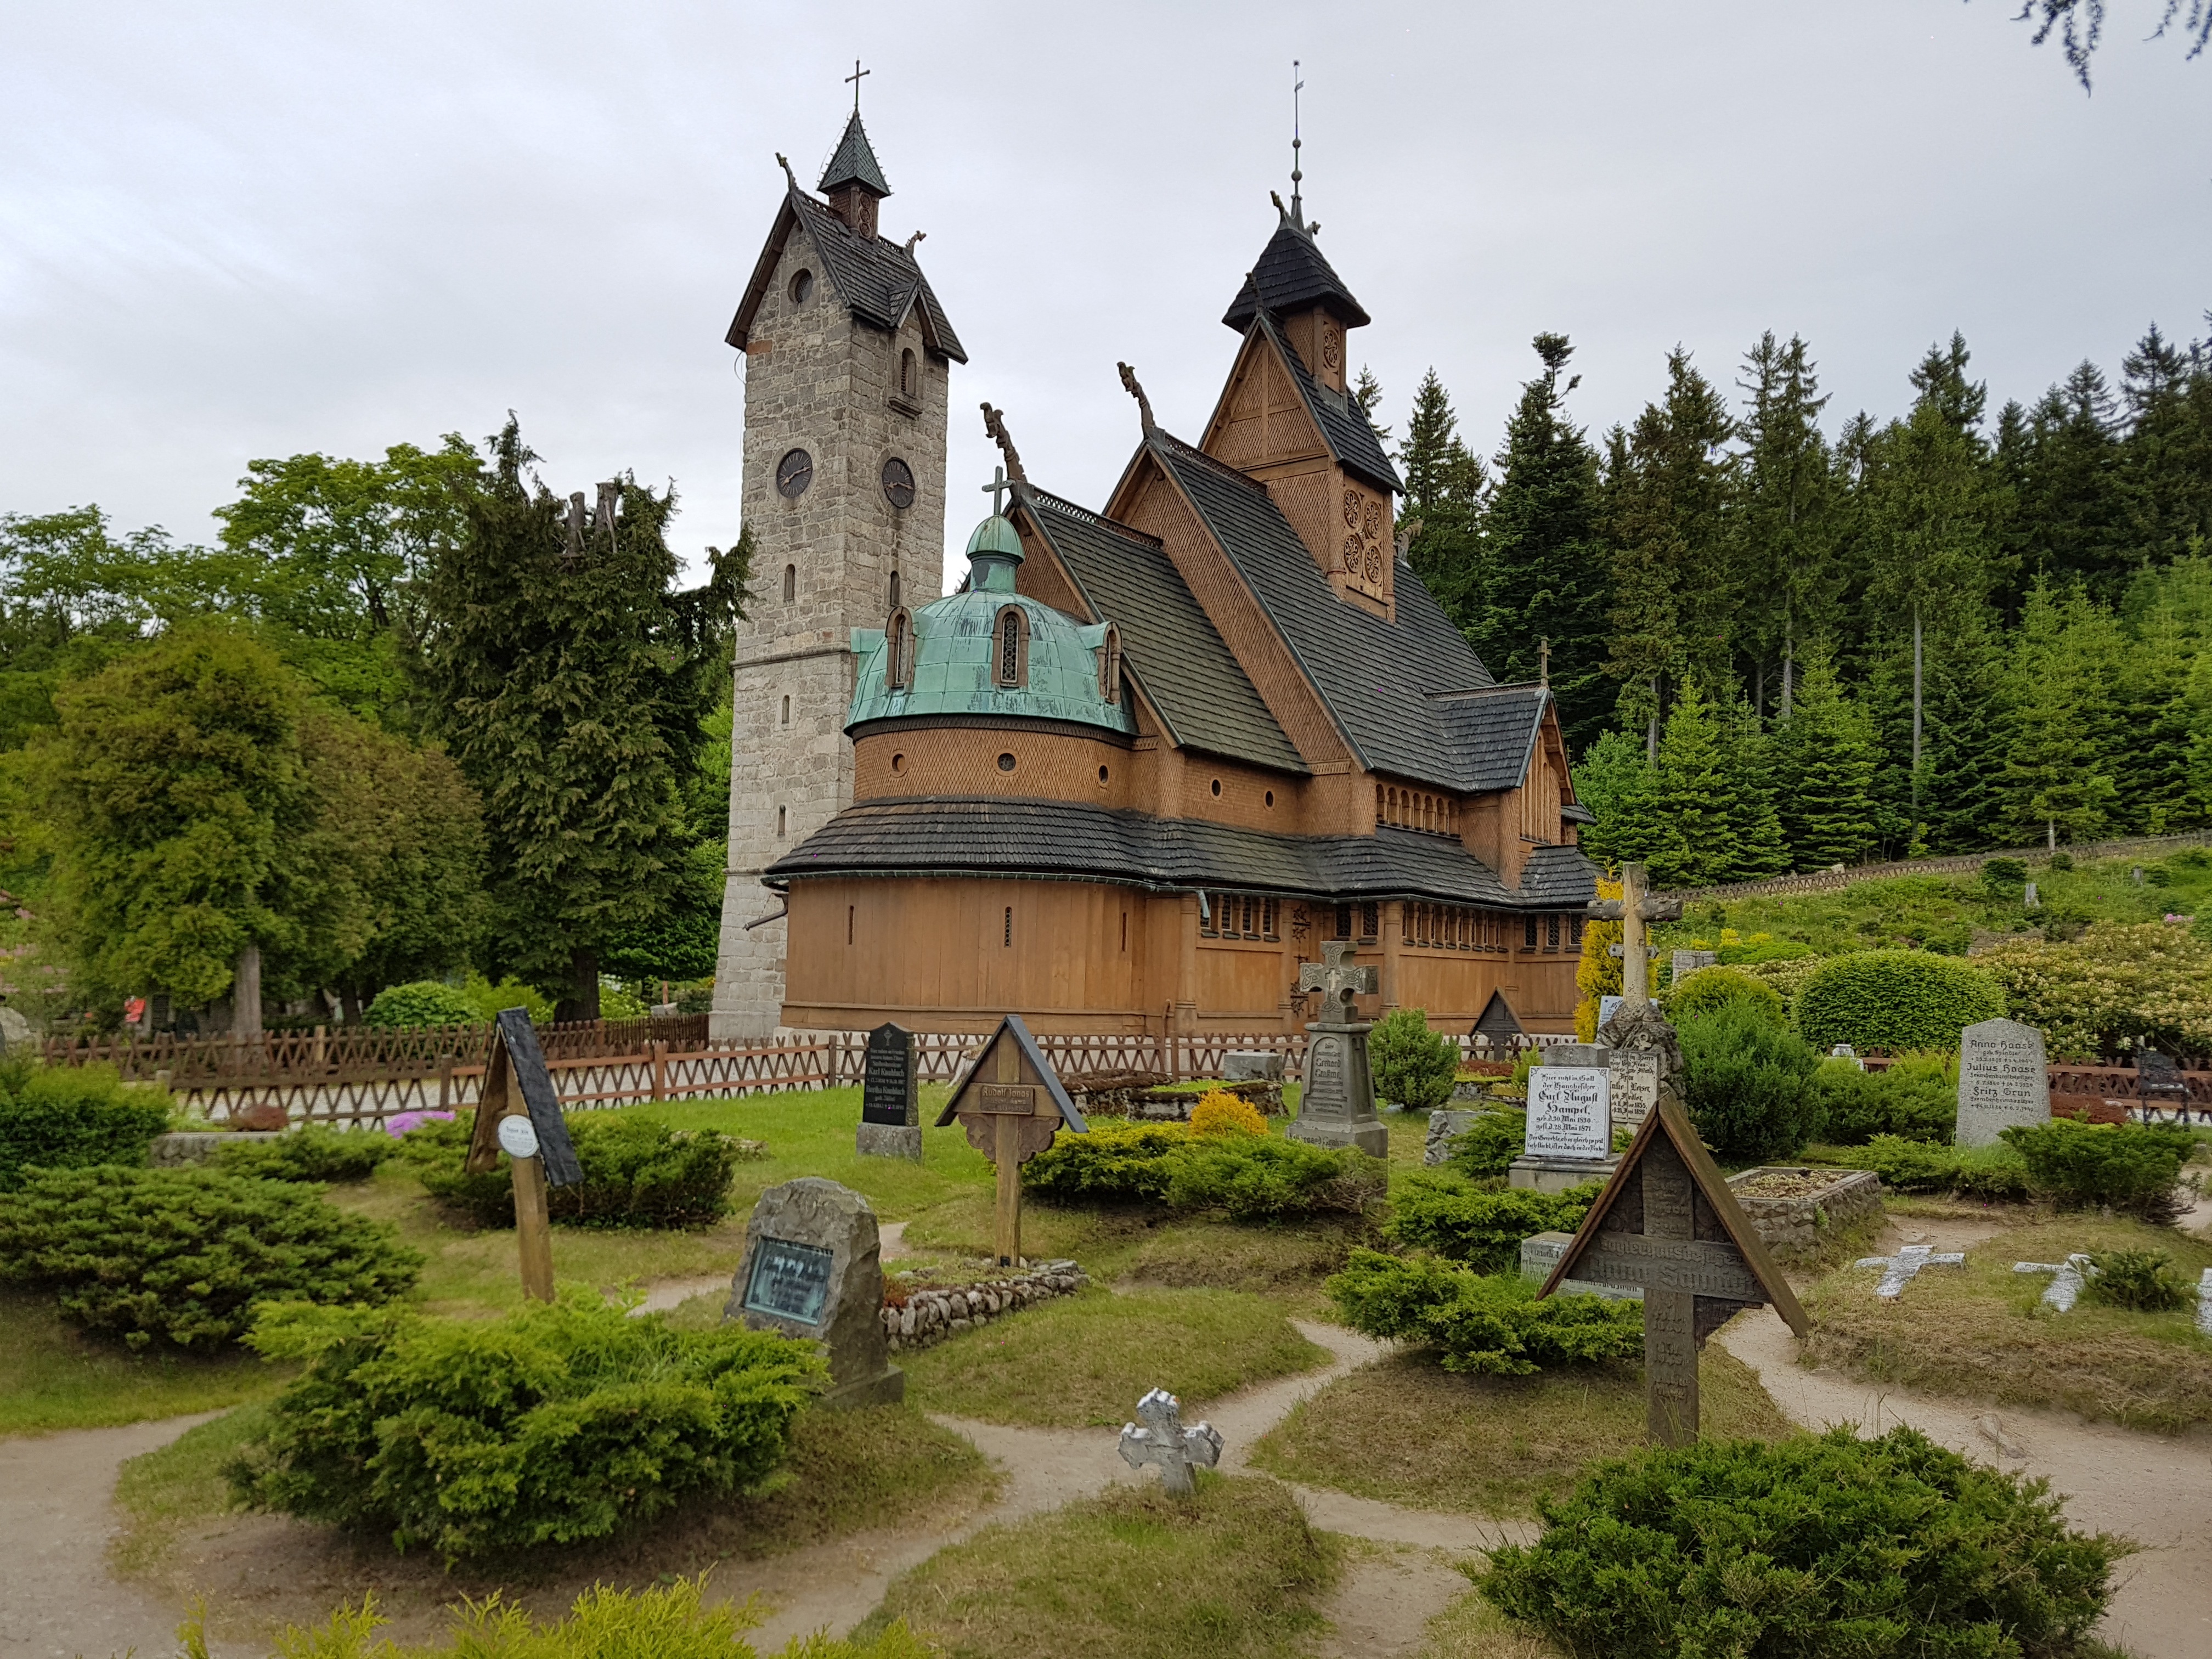
view, building, chateau, monument, village, castle, church, chapel, cemetery, place of worship, temple, mountains, monastery, estate, karpacz, wang, temple wang, krkono e giant mountains